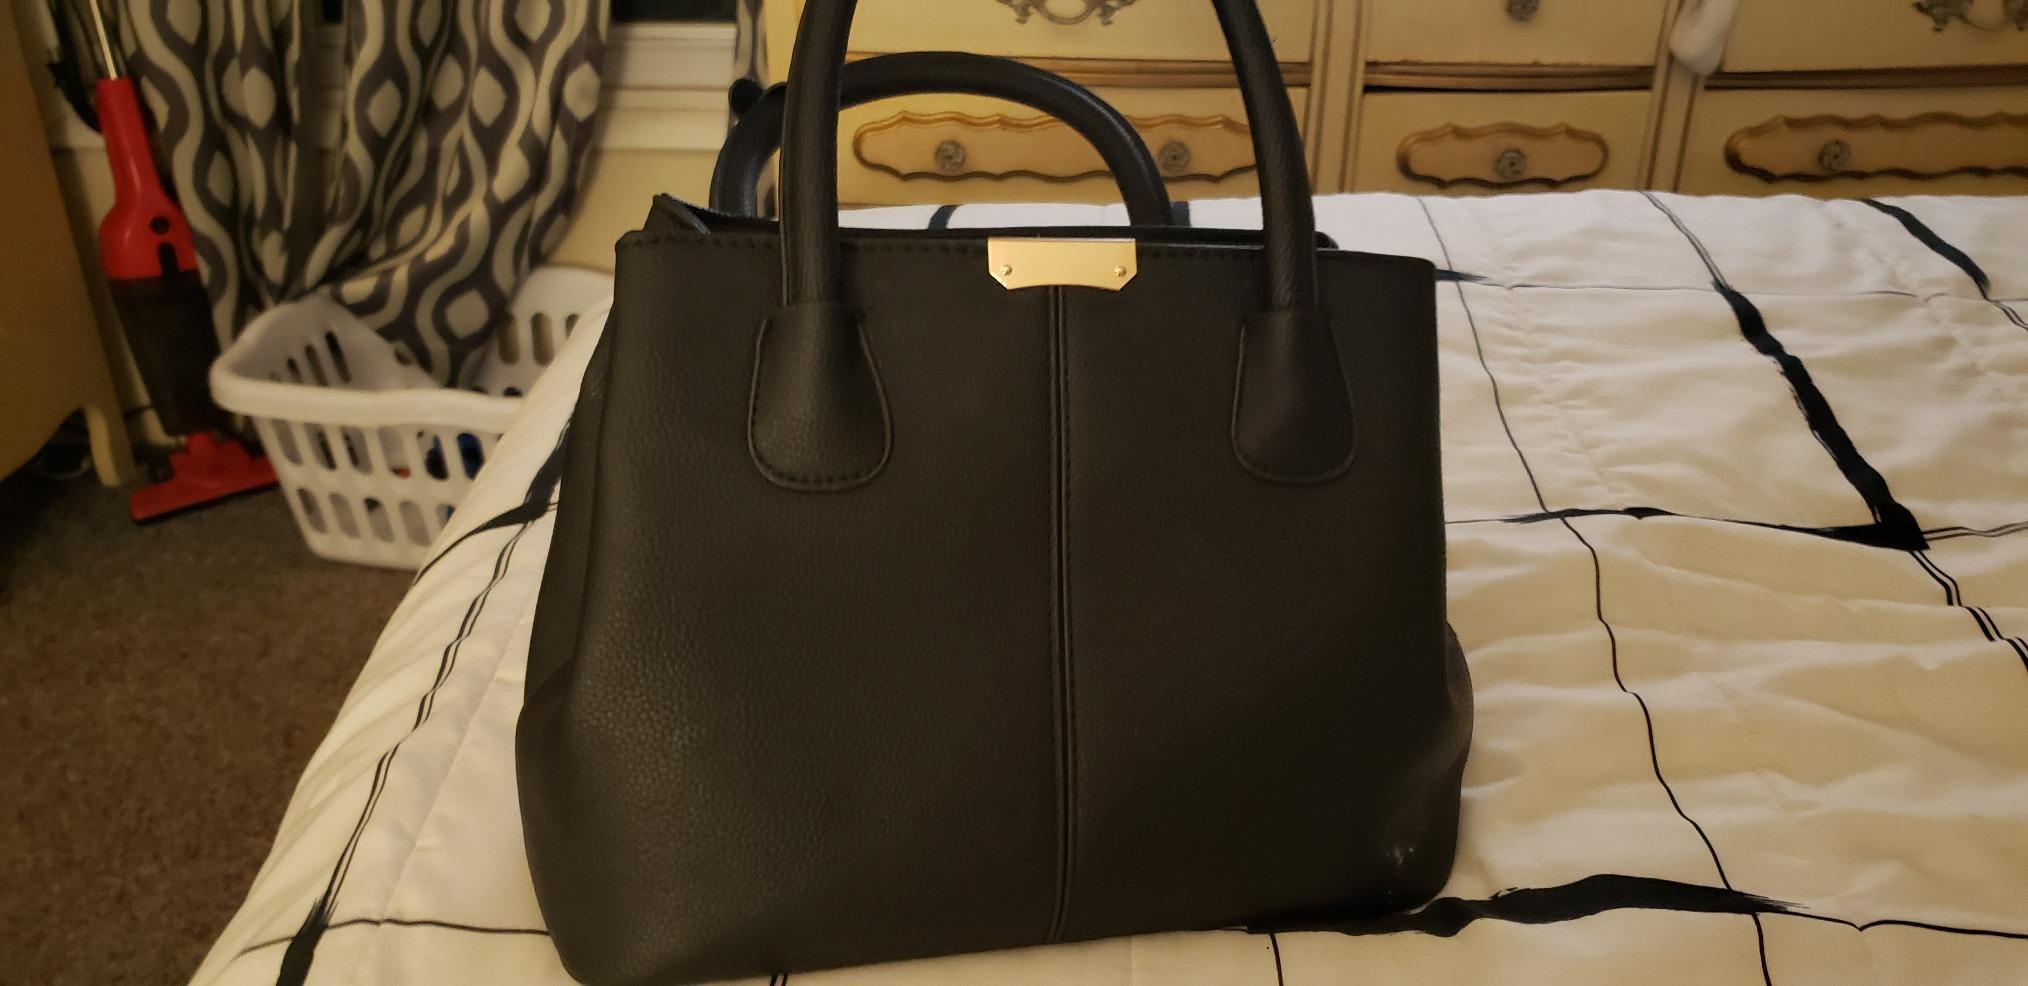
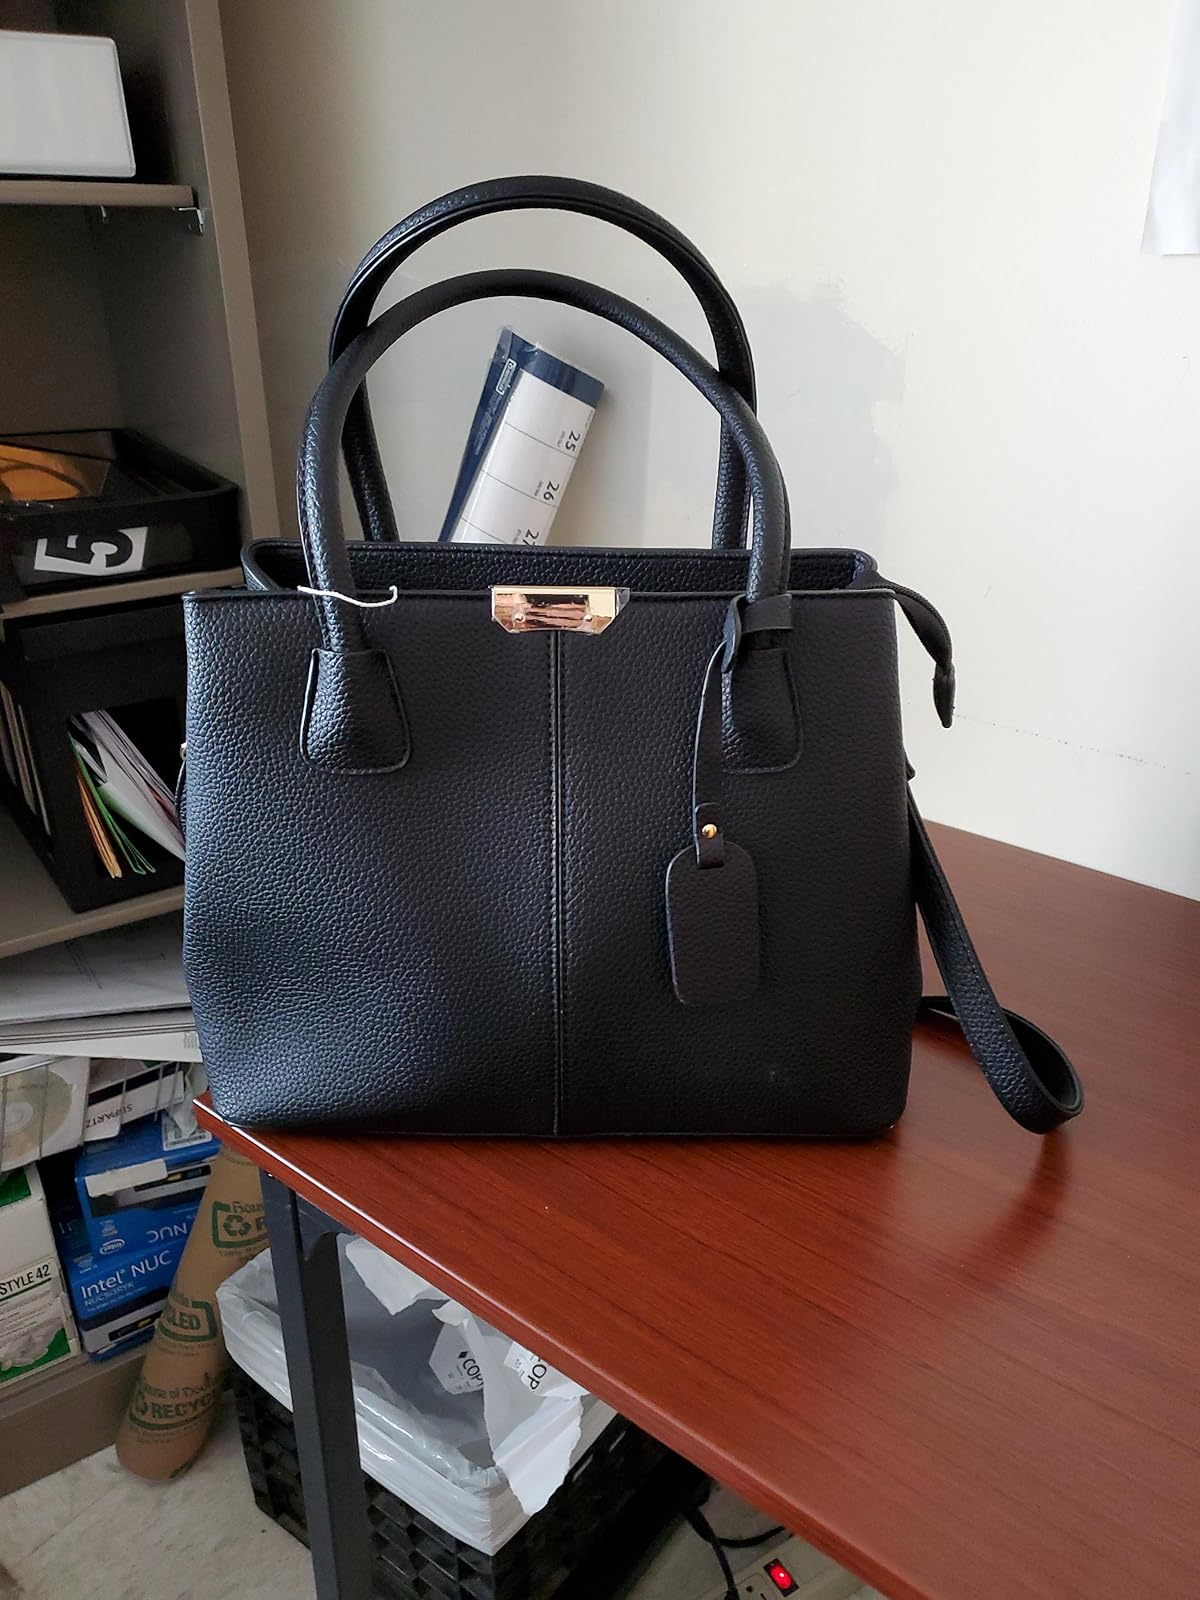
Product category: accessories_handbag
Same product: yes